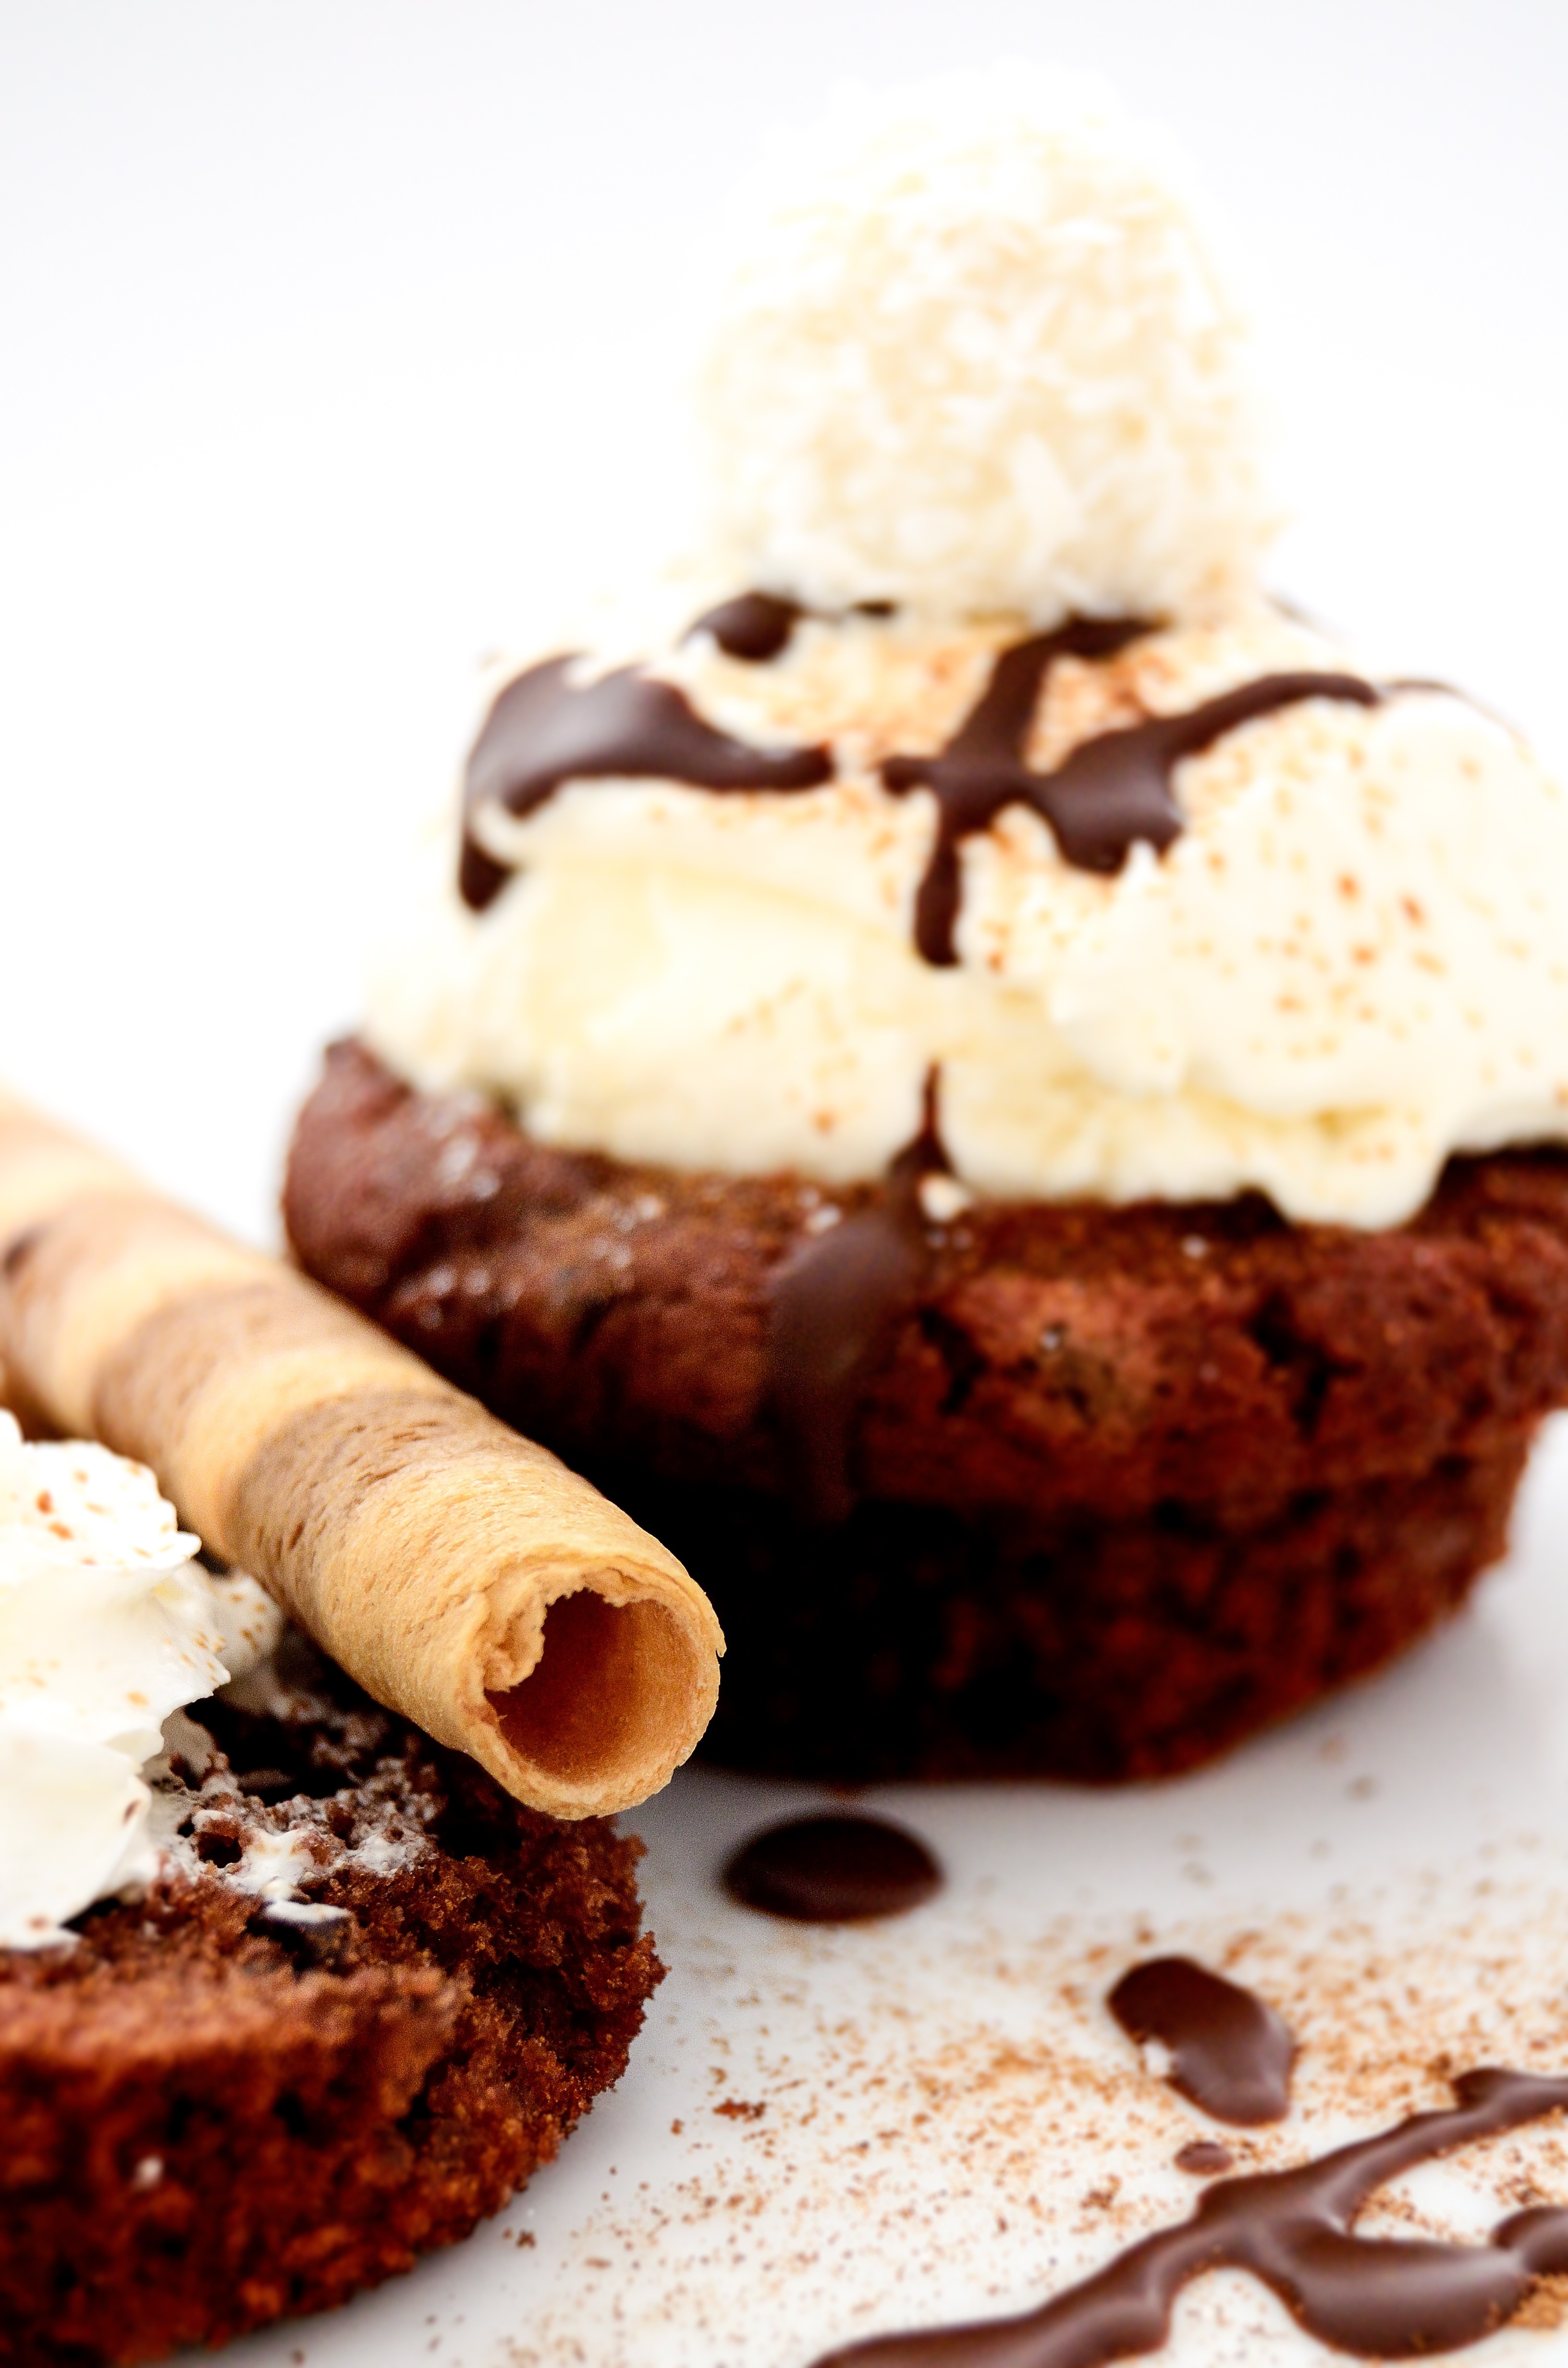
fruit, sweet, tube, dish, food, produce, breakfast, chocolate, baking, ice cream, dessert, bun, muffin, chocolate cake, sweet dish, pastries, coconut, cocoa, whipped cream, eating, sweets, icing, baked goods, flavor, the sweetness, chocolate brownie